Çaykara

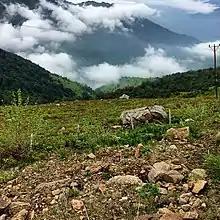
A view at Sultan Murat Yayla

Uzungöl and Lake Aygır are some of the lakes in Çaykara district.